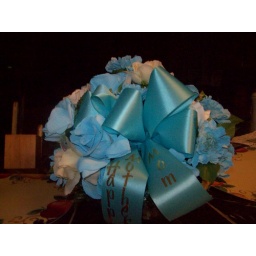
tourquios ribbon with tourquios flowers in a glass bowl.